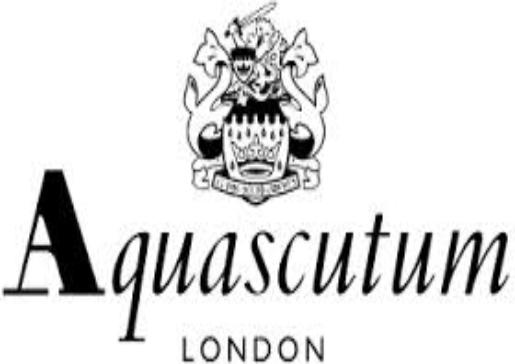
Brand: Aquascutum
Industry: Clothes